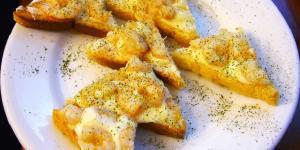
canapes con gambas